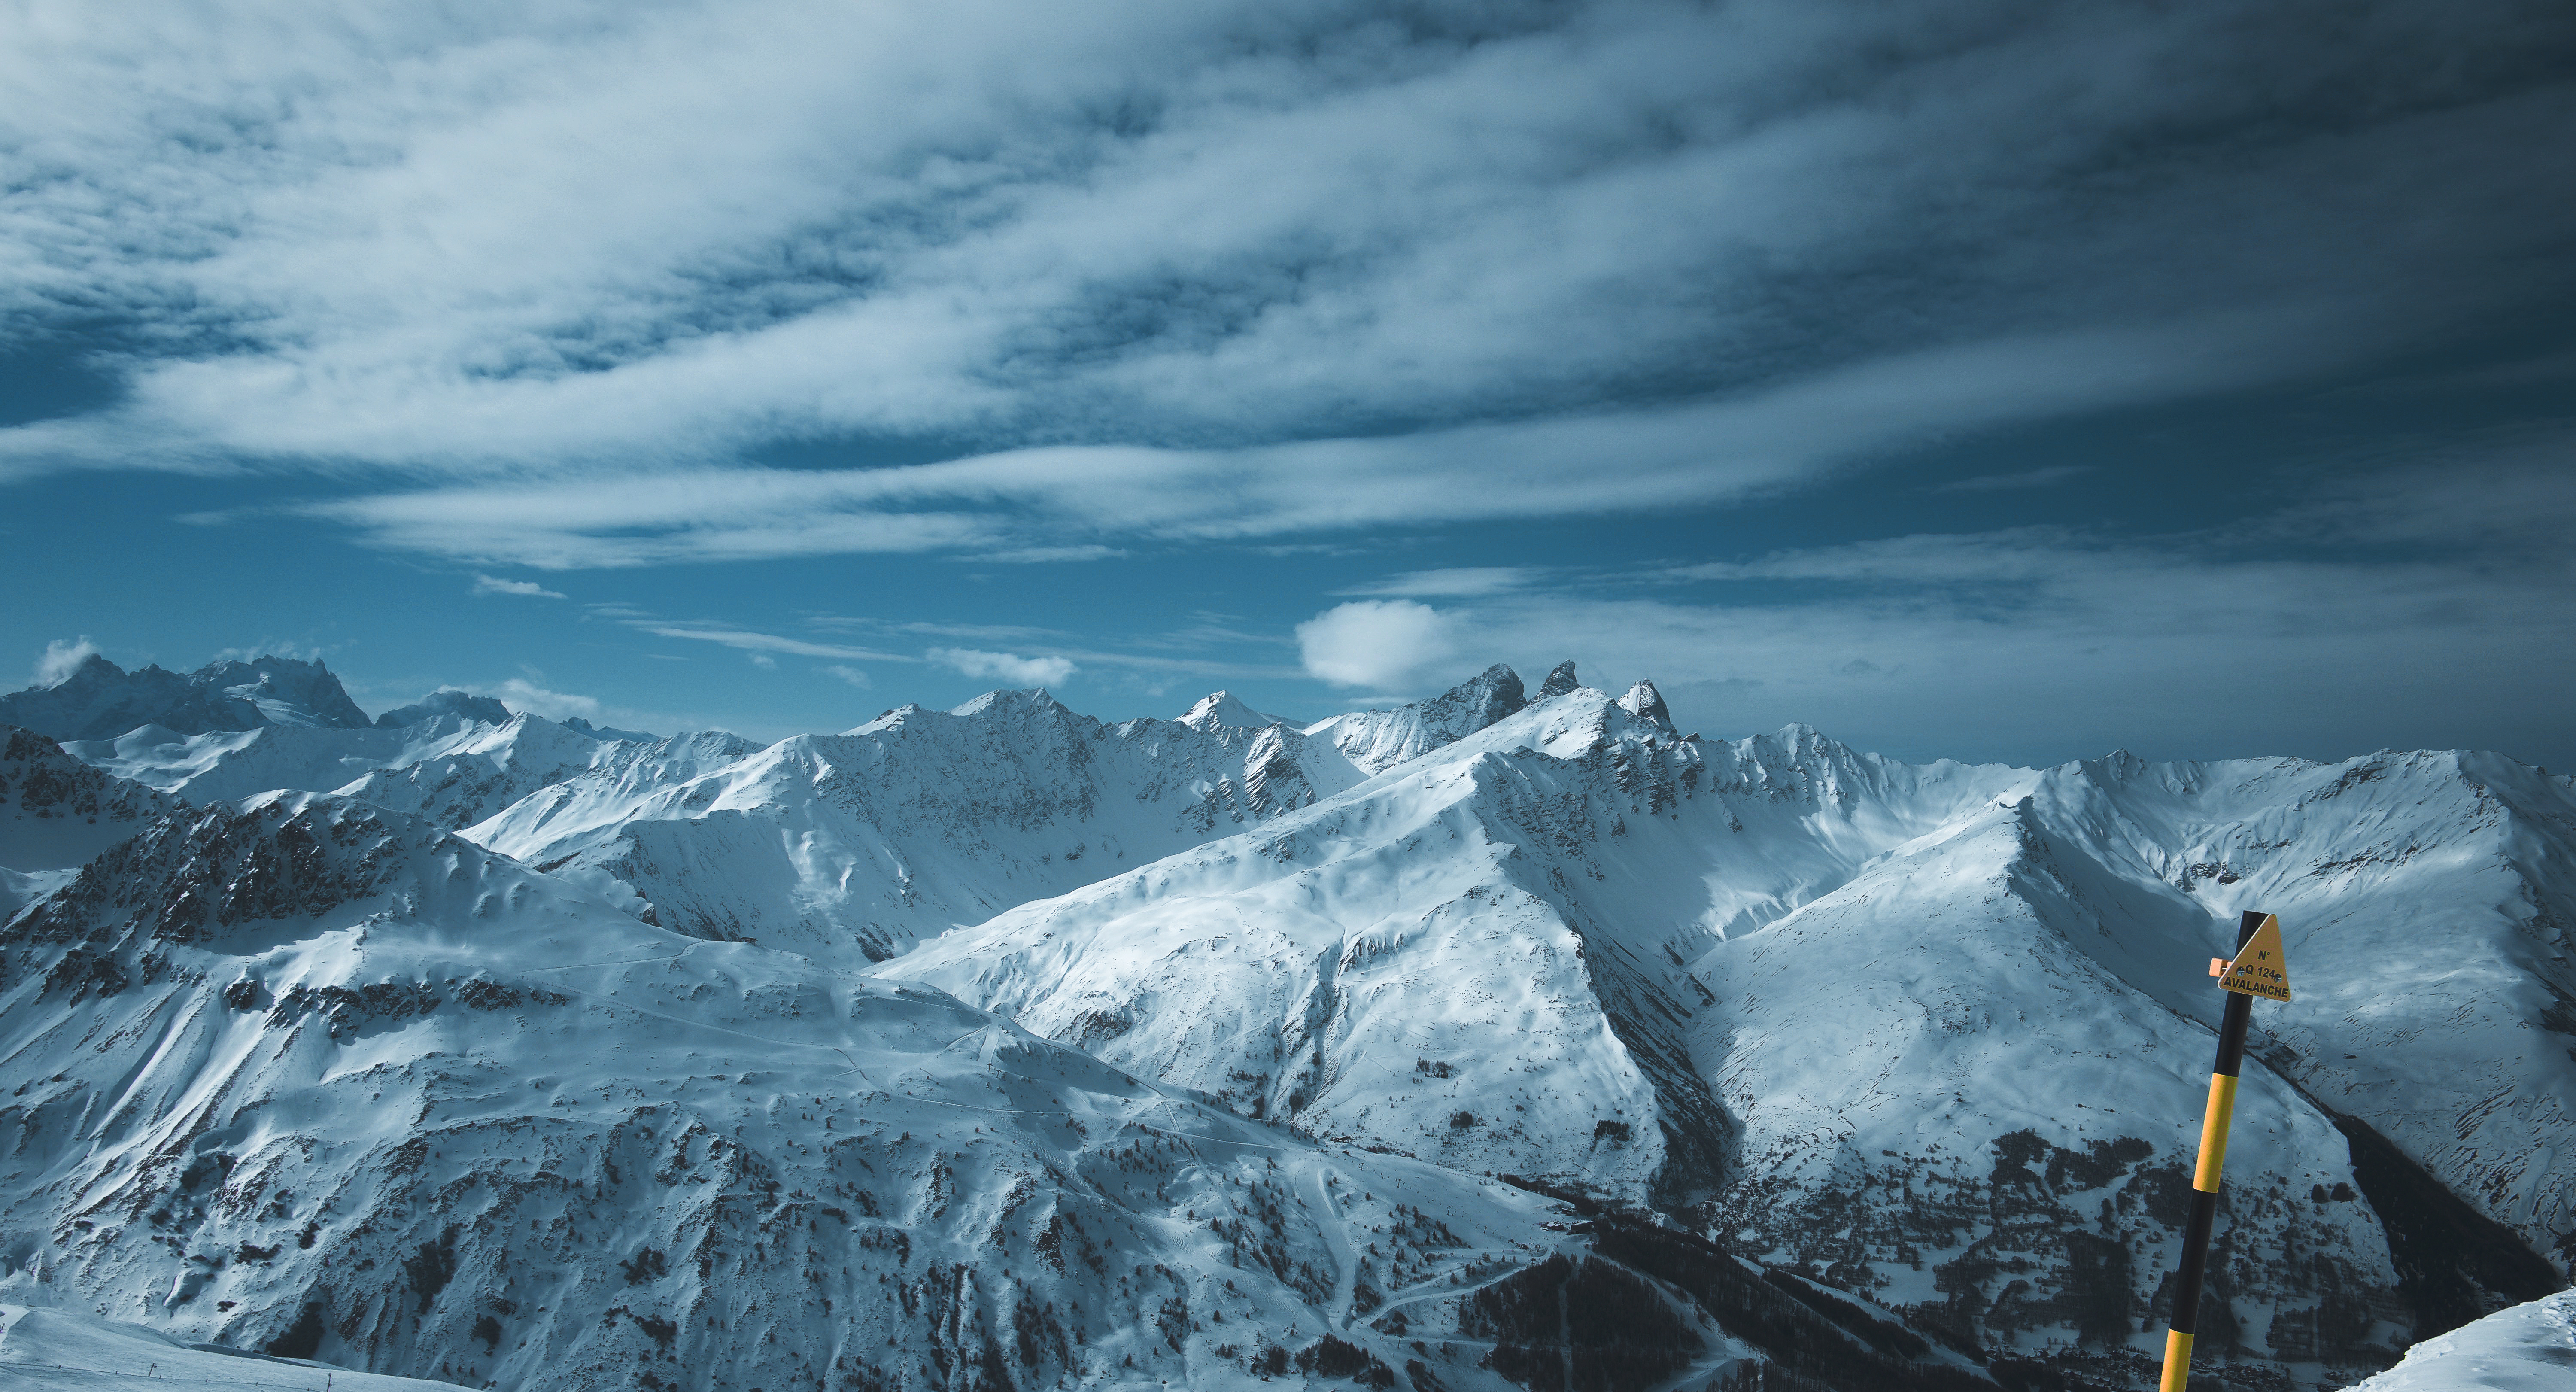
mountain, snow, winter, cloud, adventure, mountain range, weather, shadow, extreme sport, ridge, summit, mountaineering, sports, alps, piste, landform, ski touring, ski mountaineering, geographical feature, mountainous landforms, geological phenomenon